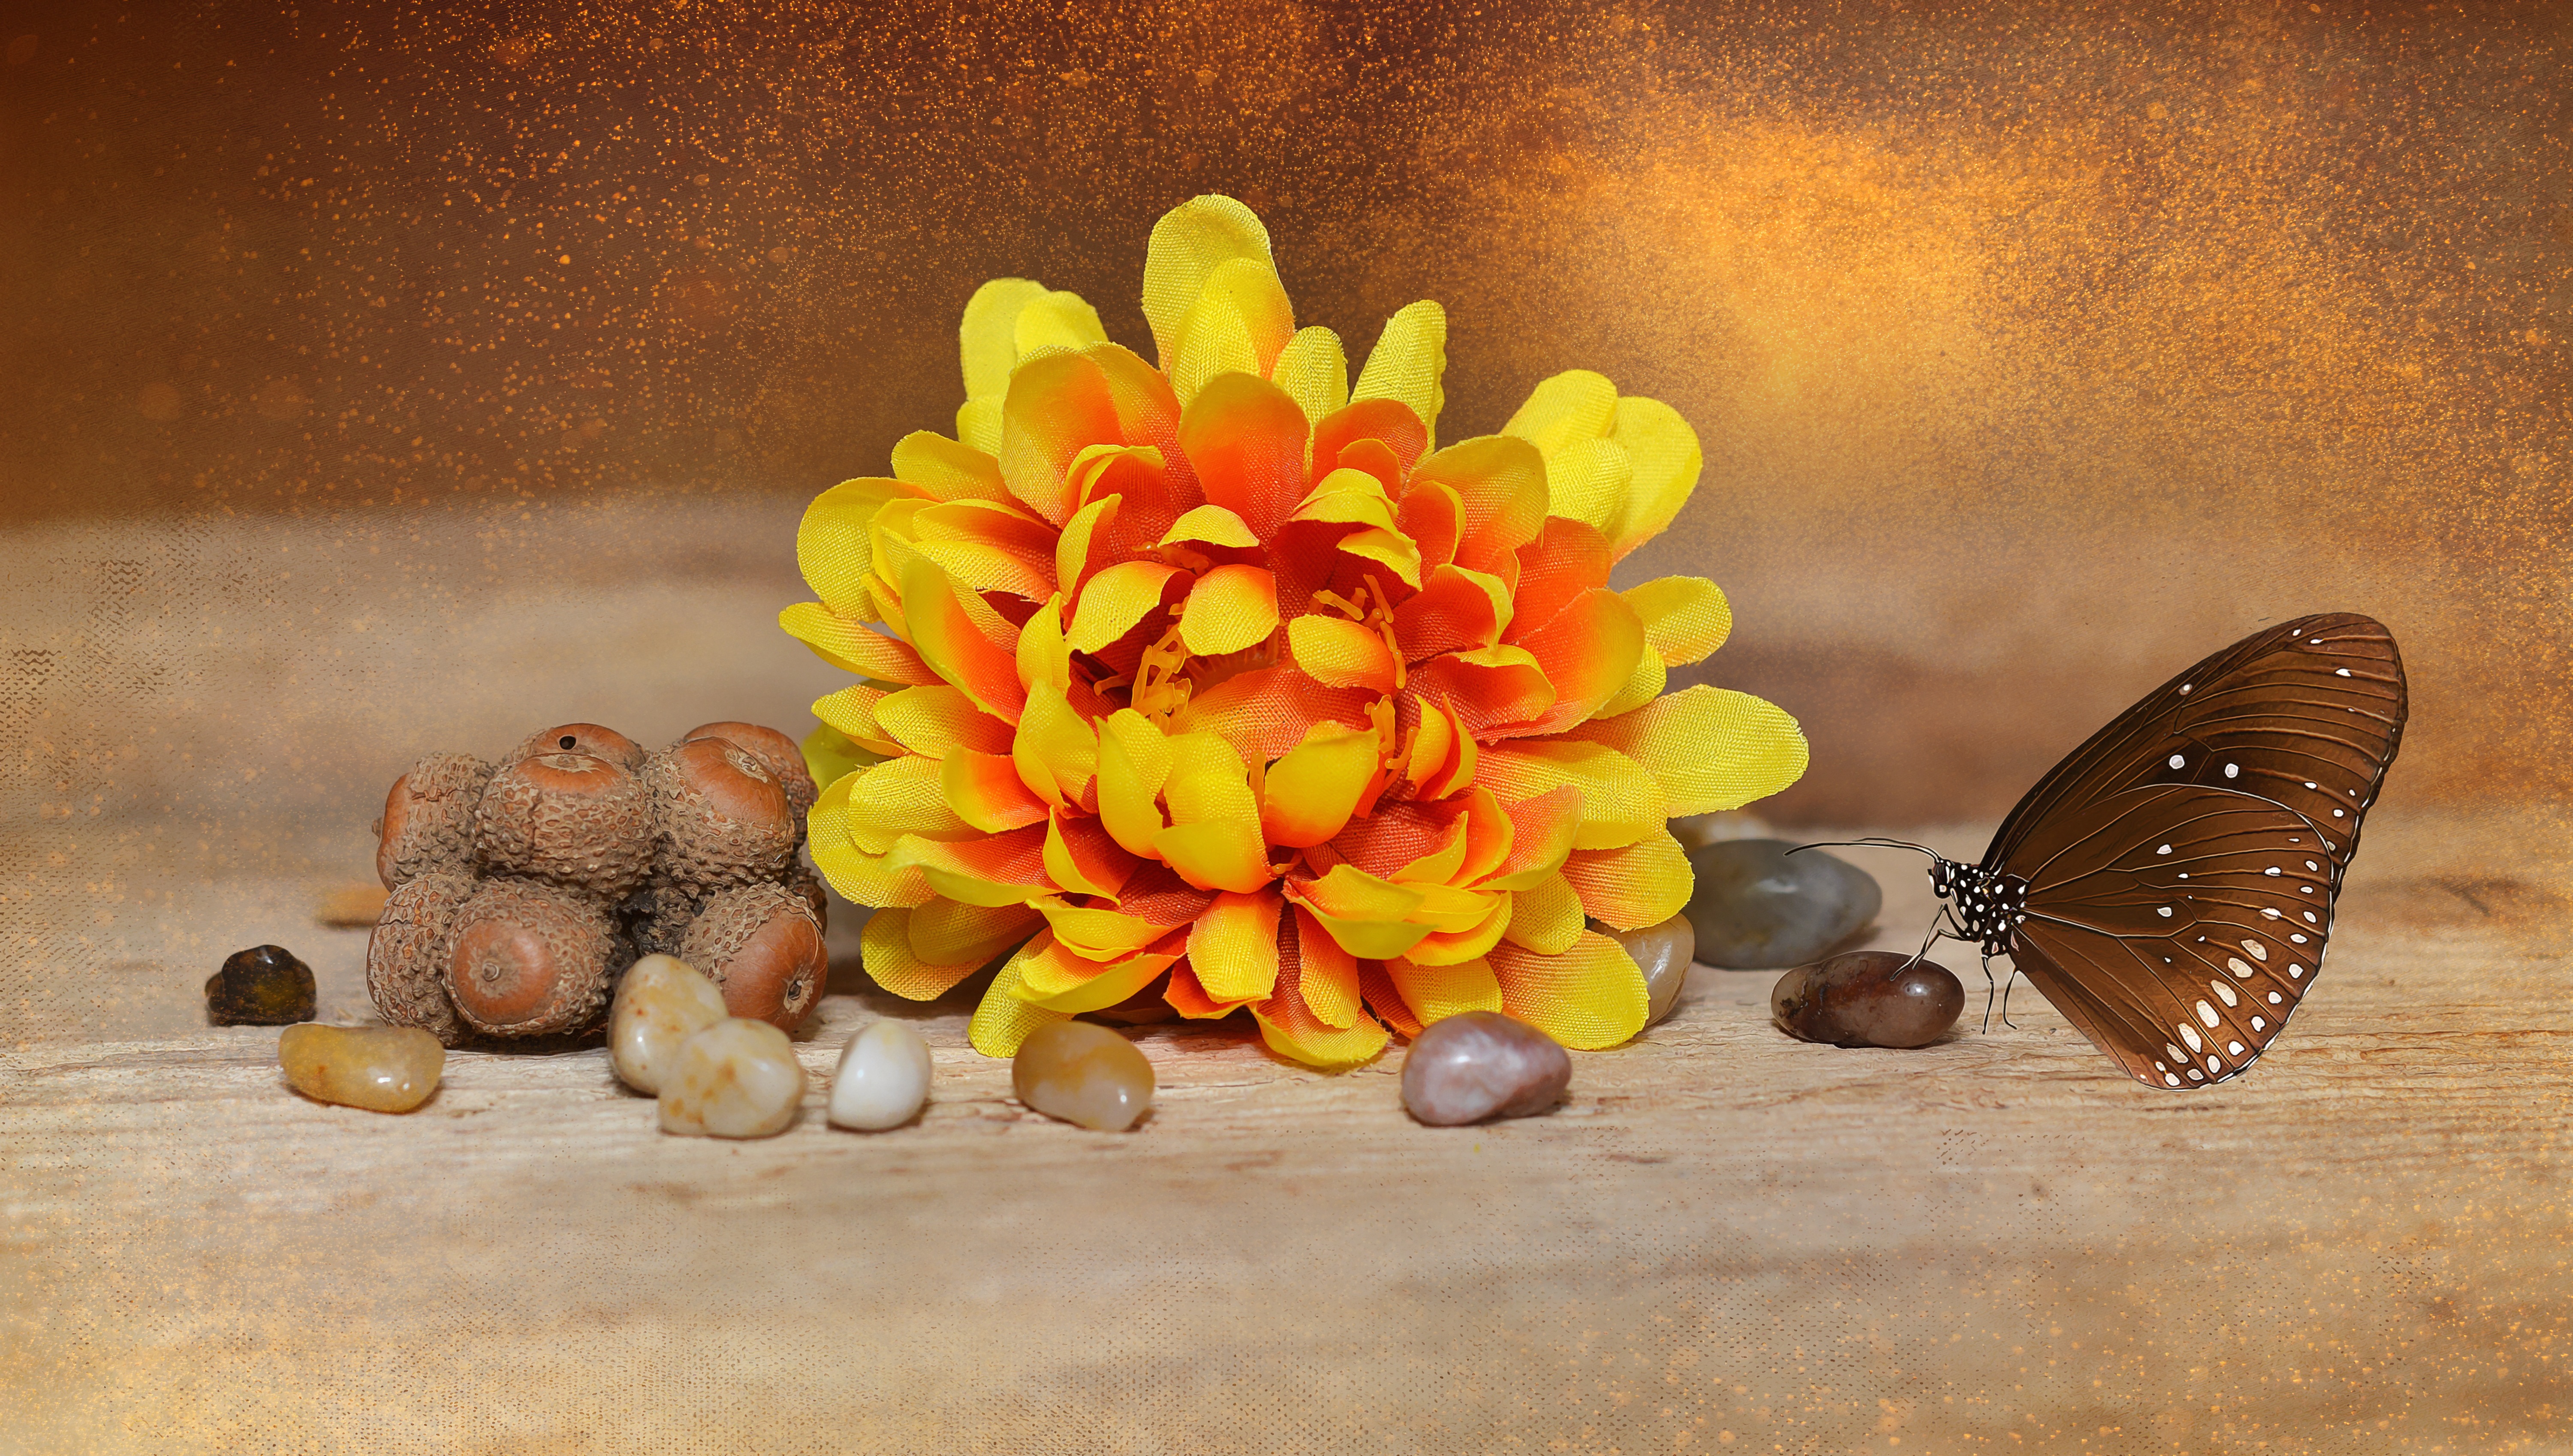
blossom, plant, wood, leaf, flower, petal, bloom, decoration, color, insect, autumn, butterfly, yellow, flora, still life, painting, deco, close up, stones, decorative, macro photography, art flower, digital painting, still life photography, fabric flower